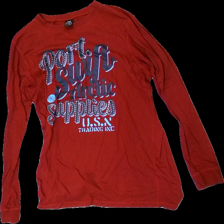
View: front
Type: Sweater
Category: Children
Brand: Ellos
Colors: Red, White, Blue, Multicolor
Material: 100% cotton
Pattern: Other
Cut: Regular, C-collar
Size: 170
Season: All
Price range: <50
Recommended usage: Recycle